2012–13 Women's FIH Hockey World League Final

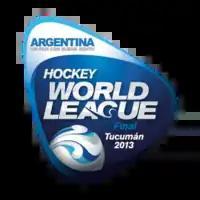

The 2012–13 Women's FIH Hockey World League Final was the 1st edition of the Finals of the FIH Hockey World League for women. It was held from 30 November to 8 December 2013 in San Miguel de Tucumán, Argentina.